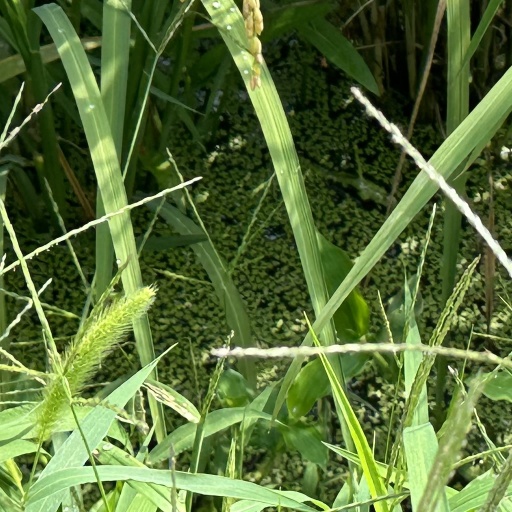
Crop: rice